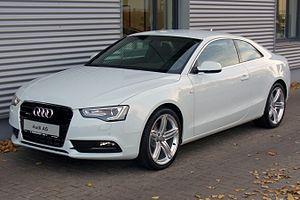
Audi AG est un constructeur d'automobiles, sportives et de luxe allemand, filiale du groupe Volkswagen appelé VAG qui détient la marque à 99,55 %. Le siège social se situe à Ingolstadt en Bavière. Implanté dans 55 pays du monde, Audi est présent sur la plupart des segments du marché des véhicules particuliers, y compris sur celui des sportives de prestiges grâce à ses deux filiales que sont Lamborghini et Audi Sport. En 2012, l’entreprise a vendu 1 524 635 véhicules, un record depuis sa création en 1909, et se classe parmi les constructeurs les plus rentables.